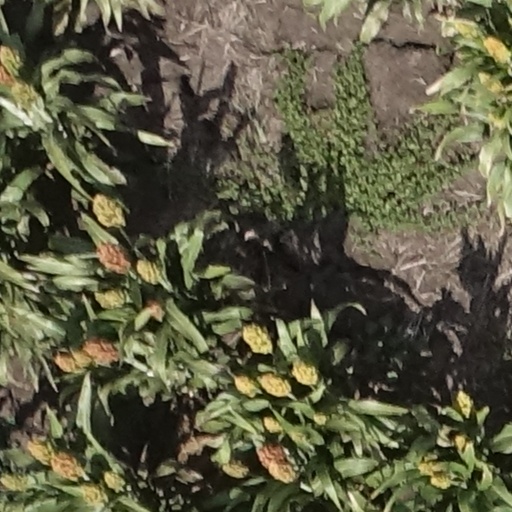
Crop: sorghum